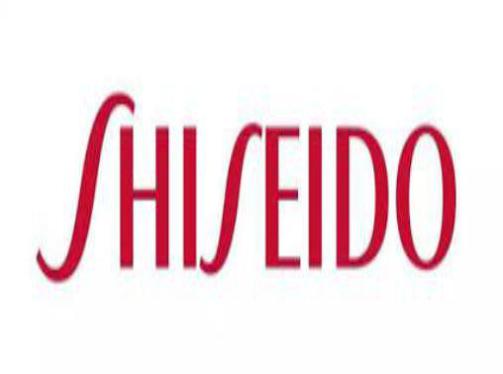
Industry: Necessities